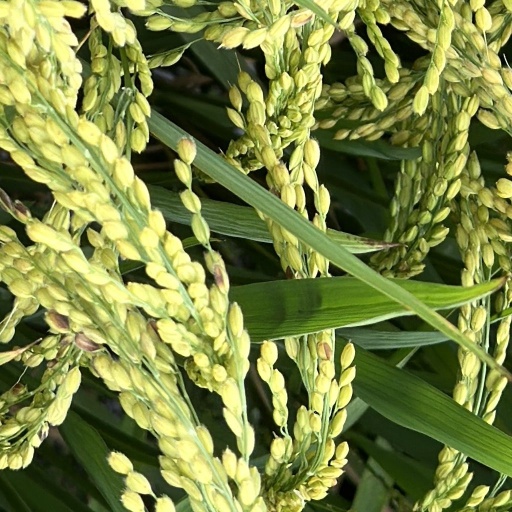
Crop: rice